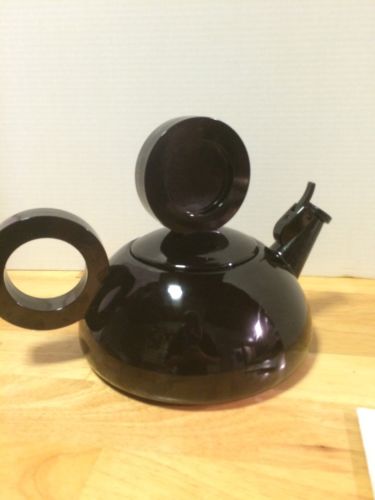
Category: kettle